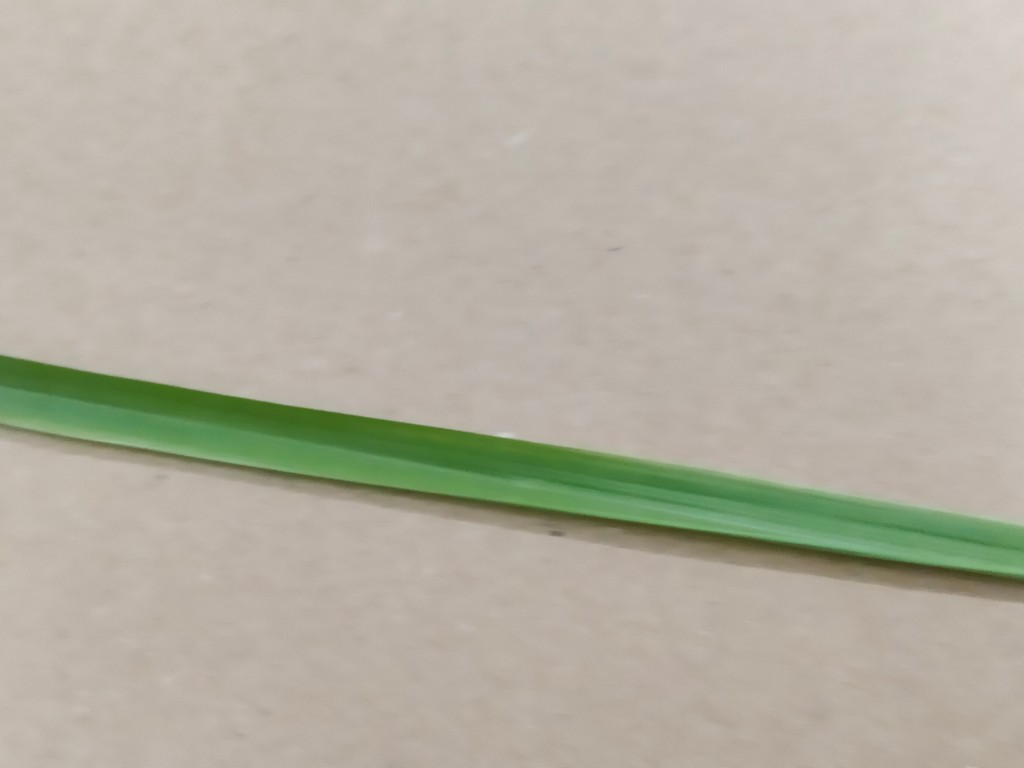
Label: Healthy